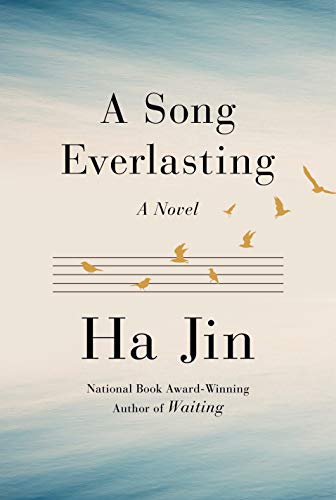
A Song Everlasting: A Novel
Category: Buy a Kindle
Review ***A Must-Read Summer Book Pick***Good Morning America • The Boston Globe • The Christian Science Monitor • Minneapolis Star Tribune “Ha Jin, author of the National Book Award winning Waiting (1999) and the brilliant A Map of Betrayal (2014), writes novels defined by profound thoughtfulness and quiet, unshowy grace. His unadorned prose; cool, hypnotic style; and nuanced, compassionate portraits of characters seeking freedom and fulfillment while running up against bureaucratic, political, and personal obstacles have won him a deservedly admiring readership. His latest novel, A Song Everlasting , marshals many of these winning features in the service of a deeply moving portrait of an artist as an immigrant in a new land." — The Boston Globe " The novel explores the ideas of freedom, love and belonging through the eyes of a sometime reluctant immigrant Tian. . . . Perhaps Ha Jin’s genius is how he takes the readers through a transformation of Tian’s life almost without their noticing. Yet the story is not a dramatic roller coaster ride. It is more like a river that flows through a corridor of unexpected turns, still staying inside its banks." — International Examiner “What is the value–and cost–of freedom? Yao Tian, a fictional Chinese singer, grapples with this question, as he starts afresh in the United States after defying his government, igniting 'a psychological duel from across the world.' Novelist Ha Jin paints in unaffected prose the struggles of immigrant life and the tensions between artistic drive and family duty. Tian, a kind man of conscience, ultimately triumphs.” – The Christian Science Monitor “National Book Award-winning author of Waiting , Ha Jin tackles what it means to be an artist—and never give up—in this narrative about a Chinese singer, Yao Tian, whose performance in New York jeopardizes his safety and the relationship between China and Taiwan.” —Good Morning America, 33 Books to Heat Up Your July "Fans of serious fiction can immerse themselves in Ha Jin’s latest novel, about a singer who finds himself at odds with the Chinese government after he stays in the United States a few days after his state-sanctioned tour. . . . Tian’s perseverance and courage is moving and ultimately uplifting, a tribute to the price so many pay to be here." —Connie Ogle, Minneapolis Star Tribune "Urgent . . . timely." —Wayne Schobel, Crossville Chronicle “Ha Jin’s intimately precise, questioning, and quietly dramatic portrait of a devoted, ever-evolving artist committed to songs that are ‘ecstatic and mysterious and solitary’ has far-reaching and profound resonance.” —Donna Seaman, Booklist (starred review) “Written with great control, the novel unfolds as surprisingly as life often does.” — Kirkus Reviews About the Author HA JIN left his native China in 1985 to attend Brandeis University. He is the author of eight nov­els, four story collections, four volumes of poetry, a biography of Li Bai, and a book of essays. He has received the National Book Award, two PEN/ Faulkner Awards, the PEN/Hemingway Award, and the Flannery O’Connor Award for Short Fiction. In 2014 he was elected to the American Academy of Arts and Letters. He is a professor in the creative writing program at Boston University. Excerpt. 1 The evening’s performance had been a success. After the finale, Yao Tian and his fellow performers from the People’s Ensemble gathered onstage and bowed to the six hundred people in the auditorium. As he was making his way down the side stairs, he caught sight of a tall man at the end of the front row. The man stood there, smiling at him, while the crowd filed out the back and side doors. Soon he approached Tian. “Teacher Yao,” he said in English, his voice warm. “I’m so delighted to see you in New York. Your voice is as spectacular as it was a decade ago!”    Now Tian recognized him. “Han Yabin, what a miracle!” Without thinking, he cried out in English, which he could speak well.    He paused, hesitant to hug his friend, aware of his colleagues observing them in amazement. Some of them might make a mental note of his warm greetings to this local man and report it to their leaders back home. So, instead, Tian held out his hand. Yabin shook it, then leaned in and whispered, “Can we have a drink nearby, Teacher Yao?”    By rule, Tian could not accept such an invitation without permission from the head of his troupe, so he excused himself and went up to Director Meng. “I just ran into an old friend,” Tian began. “Can I spend a little time with him tonight? I’ll be back to the hotel soon.”    Meng’s heavy-lidded eyes fixed on him, alarmed. Obviously he felt uneasy to let anyone in the troupe go out of his control here. Still, he said, “That’s fine, but don’t be gone too long.”    “I’ll be back before midnight for sure.”    Out in the streets of downtown Flushing, the air smelled of rainwater. It was already nine o’clock. Pedestrians rushed past Tian and Yabin as they walked down Roosevelt Avenue together. Around them, people wove brazenly through traffic to cross the street, heedless of the honking cars. The ground trembled as a semi-trailer rolled past, its side printed with Chinese characters: FRESH VEGETABLES AND FRUITS.    “Heavens, this is like China,” Tian said. “It’s like in the middle of a provincial town.”    “Flushing is like a big county seat, isn’t it?” Yabin laughed and got hold of Tian’s arm to guide him through the bustling thoroughfare.    The laugh reminded Tian of when they were both young in Beijing. Yabin had been dashing, energetic; he organized private concerts, poetry readings, literary salons, art exhibitions. Before his cultural activities were banned by the police, he had often invited Tian to sing at his events, paying him promptly and generously. He’d been one of the few young Chinese in Beijing who could mingle easily with foreigners. His handsome looks opened many doors, and his two years’ studying at Oxford (sponsored by the Ministry of Education) taught him to speak English fluently, with a British flair, like a well-educated gentleman from Hong Kong. Americans and Brits had often assumed his accent was an affectation, and some even mocked him, saying, “Your beautiful English puts me to shame.” But Yabin didn’t bother to acknowledge their slights, and never changed his way of speaking. Last Tian had heard, his old friend had quit his English lectureship at his university because he was not allowed to keep a relationship with a foreign woman teacher and he had gone abroad again, but Tian hadn’t known he had come to New York.    Yabin still looked elegant. He was living here in Flushing now, he told Tian. He’d lost his Beijing residential status—it had been canceled by the police.    He took Tian to a bar called Dreamland at 38th Avenue and Prince Street. The place was crowded and noisy even on a Wednesday night, filled with young professional men and women in suits. Yabin knew the manager of the place, a thin man with brushy hair, who quickly led them to a quiet table in the back room, where a karaoke machine was still on. A tallish waitress turned off the Hong Kong music and pulled an iPad out of the pocket of her orange apron. Yabin ordered Jinmen sorghum baijiu and suggested Tian try it too, saying it was Taiwan’s iconic drink, smooth and mellow—it wouldn’t go to your head. Yabin loved Jinmen even more than Maotai. He ordered it the American way, on the rocks. Tian didn’t drink liquor and ordered a Heineken. He had to be careful and avoid hard alcohol that might hurt his vocal cords.    In no time the waitress returned, holding a tray loaded with their orders, a bottle of beer and four fingers of the sorghum baijiu in a squad glass. She closed the door with her hip and then served their drinks. A thin platinum band flashed on her finger as she placed a bowl of mixed nuts on the table.    When she’d left, Yabin said, “Now we can relax and enjoy ourselves.”    Although Tian was eager to hear about his friend’s life in New York, he was also tired, and nervous about spending too much time with him. He feared that his director might suspect he had an ulterior motive in meeting with a local. Quite often, members of cultural delegations—consisting of artists, musicians, actors, writers, scholars—had stolen away while visiting foreign countries, joining relatives or friends there so as to avoid returning to China. Now their troupe, a group of twenty performers from the People’s Ensemble in Beijing, was on the last leg of its five-city tour in the States. Thus far, everything had gone well, so Director Meng seemed anxious, afraid they might fall short of a complete success if someone walked away on their final night. At this very moment Meng was probably fretting about Tian’s absence, restless like an ant on a hot pan.    Yabin gave Tian his business card, which stated that he had earned his MBA from Fordham University and was an insurance broker now, with an office on Main Street in Flushing. Tian commended him, saying this was extraordinary, a model of success. “Obviously America is a land of opportunities,” he said, though aware how stale those words were.    Yabin shook his head. “That’s just a myth, Teacher Yao. Opportunities are mainly for the rich and powerful here, the same as in China. I’m no different from other FOJs—fresh off the jet. We all have to struggle hard to get anywhere.”    “Please, just call me Tian,” he said. He was thirty-seven, only one or two years older than Yabin, and preferred the American way of addressing someone by their first name.    “All right, Tian. The truth is, I’m just like most people here who have to work their asses off.”    “Still, you’re free and there’s no one lording it over you.”    Yabin laughed, as if Tian had said something vacuous. As Tian was wondering what he wanted from him, Yabin revealed his intention, saying, “There’ll be a celebration of the National Day on October 10, organized by the Great China Cultural Association. Will you be able to sing a couple of songs for them?”    Tian was surprised, uncertain how to respond—that is Taiwan’s National Day, not a holiday in the People’s Republic, whose National Day was October 1. Few people on the mainland even know Taiwan’s National Day, which is called “Double Tens” (October 10). Tian asked, “Who’s sponsoring the celebration? The Taiwanese government?”    “Not at all. Some Chinese immigrant communities in New York and New Jersey are sponsoring it, though a lot of the people are from Taiwan. If you can sing for them, I can negotiate a fee of four thousand dollars for you.”    Tian knew that Yabin was good at delivering what he promised. Four grand was almost a quarter of Tian’s annual salary, and his daughter Tingting was about to apply for an international prep school in Beijing, which required him to pay twenty thousand yuan as the first installment of the tuition—nearly three thousand dollars. The money Yabin offered was significant, worth the risk. He agreed to sing for them.    “Great, they’ll be thrilled to hear this,” Yabin said. “They’ve never had a singer of your caliber before.”    Tian knew they’d surely use his name to promote the event, but there was something else that needed arranging. He said, “Look, Yabin, I can sing for them, but my return flight to Beijing is already booked for tomorrow. I’m not sure I can change it. And also, I’d need a place to stay until the event on Saturday.”    “I’ll ask my secretary to rebook a flight for you. Rest assured, it will work out. You can stay with me after you check out of your hotel.”    “Thank you so much, Yabin. I’m not sure I can get permission from my director, but I’ll do my best.”    Tian had his flight information on his phone, which he took out and sent to Yabin’s phone. They agreed that Yabin would hear from him early the next morning for the final answer. His friend was elated, saying he hoped they could collaborate more often in the future. He told Tian, “Chinese immigrants here are too materialistic and should have more cultural life. Your appearance will make a difference.”    What Yabin said pleased Tian. He promised to consider Yabin’s future offers.    Stepping out of the bar, they said good night. Tian walked back toward the Sheraton, where he and his colleagues were staying. The neon sign glowed atop the hotel building and made it appear more imposing than it did in daylight. Beyond its domed roof a single star was flashing and glittering against a vast constellation.
Features: From the universally admired, National Book Award-winning, bestselling author of | Waiting— | a timely novel that follows a famous Chinese singer severed from his country, as he works to find his way in the United States | At the end of a U.S. tour with his state-supported choir, popular singer Yao Tian takes a private gig in New York to pick up some extra cash for his daughter’s tuition fund, but the consequences of his choice spiral out of control. On his return to China, Tian is informed that the sponsors of the event were supporters of Taiwan’s secession, and that he must deliver a formal self-criticism. When he is asked to forfeit his passport to his employer, Tian impulsively decides instead to return to New York to protest the government’s threat to his artistic integrity.    With the help of his old friend Yabin, Tian’s career begins to flourish in the United States. But he is soon placed on a Chinese gov­ernment blacklist and thwarted by the state at every turn, and it becomes increasingly clear that he may never return to China unless he denounces the freedoms that have made his new life possible. Tian nevertheless insists on his identity as a performer, refusing to give up his art. Moving, important, and strikingly relevant to our times, | A Song Everlasting | is a story of hope in the face of hardship from one of our most celebrated authors.